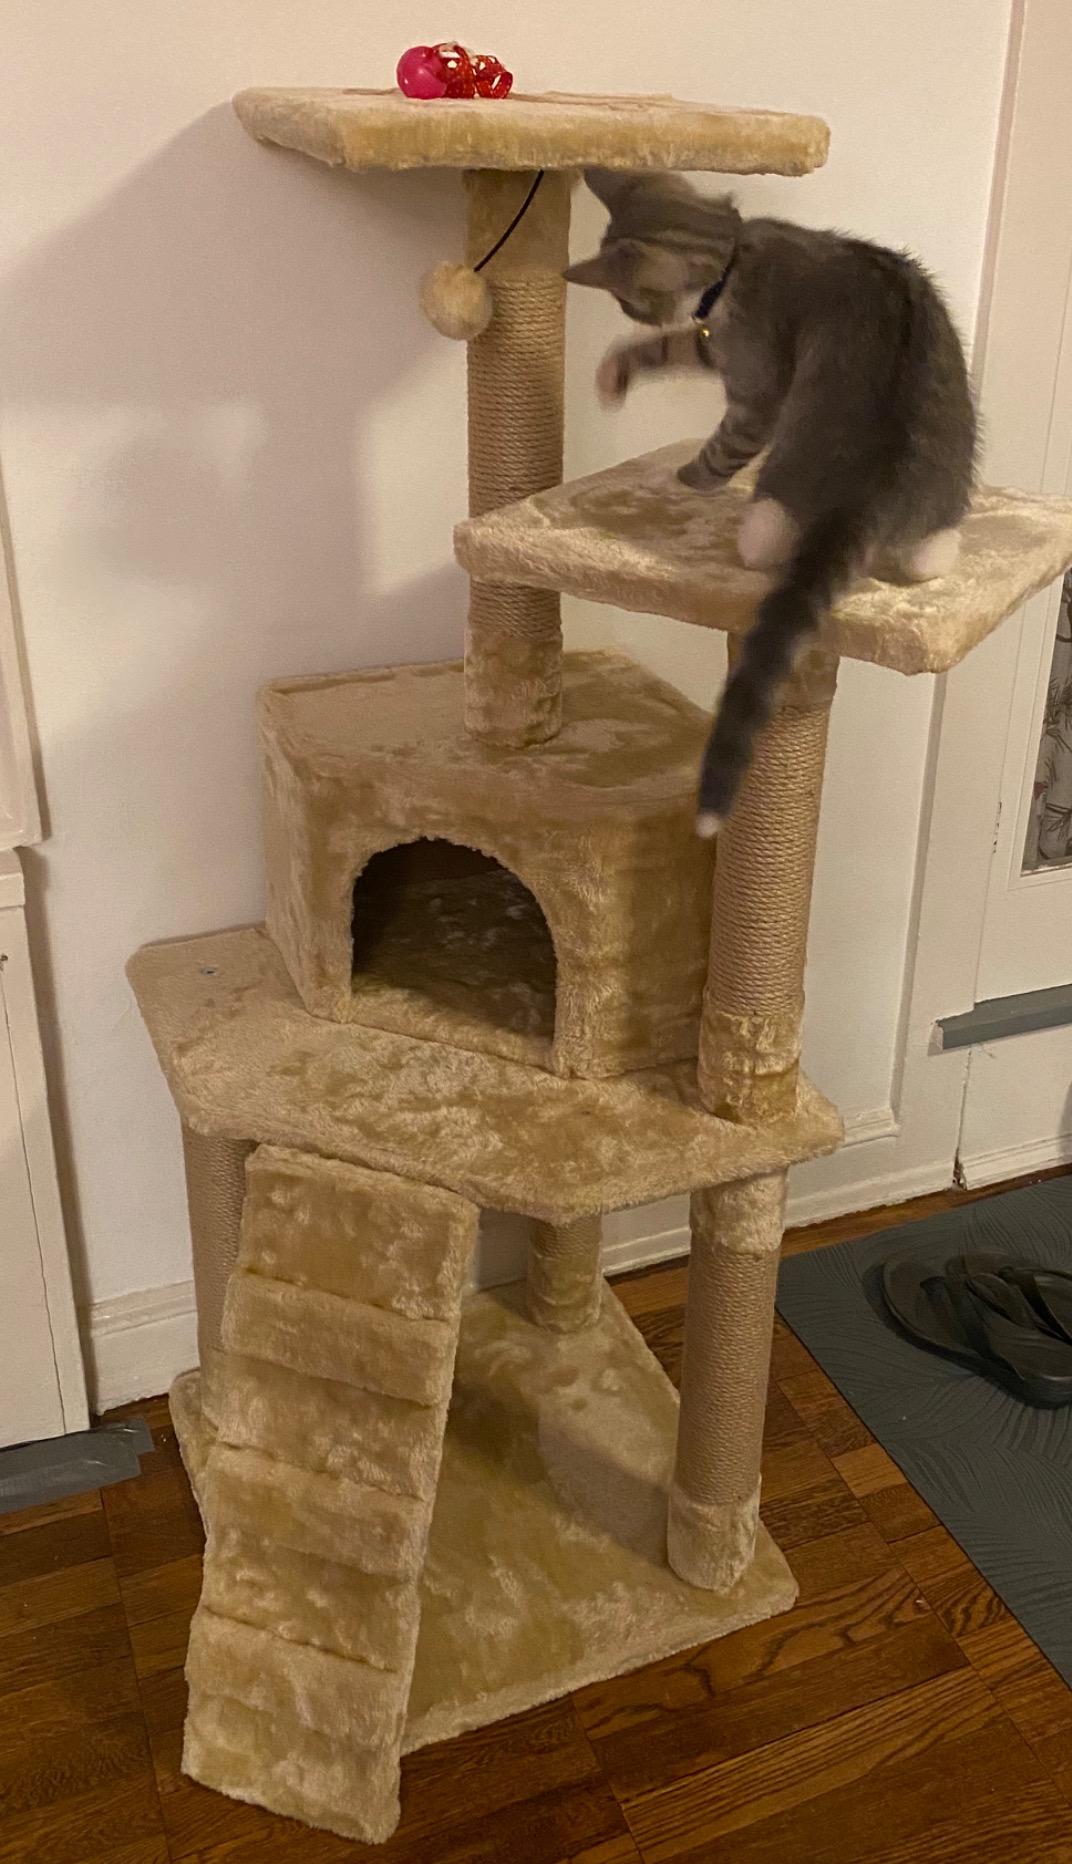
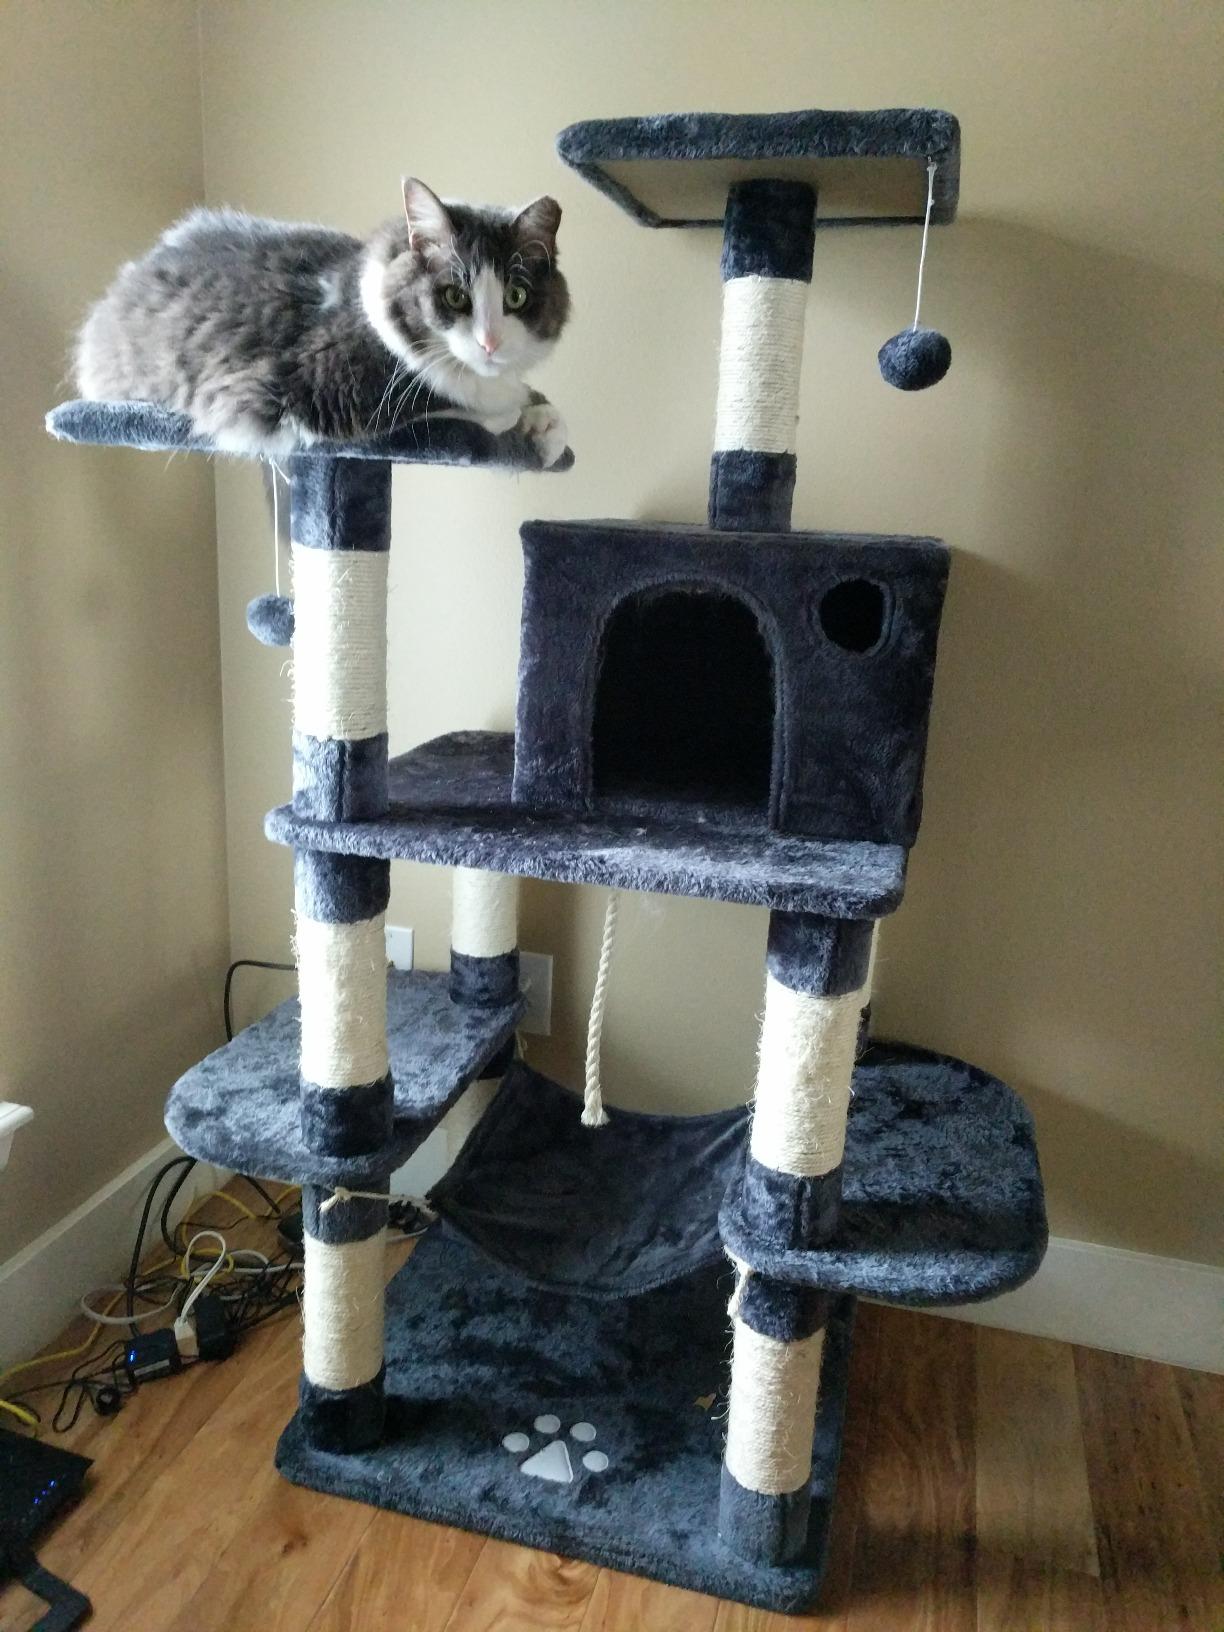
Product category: items_cat tree
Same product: no